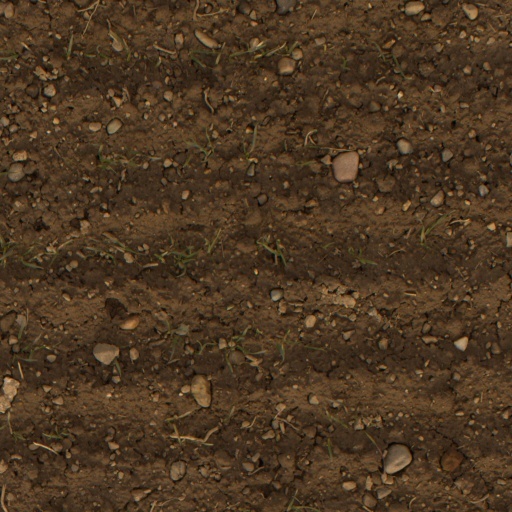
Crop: wheat